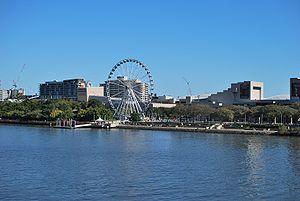
Slide est une série télévisée australienne en 10 épisodes de 42 minutes diffusée entre le 16 août 2011 et le 18 octobre 2011 sur la chaine FOX8. Aux États-Unis, la série est diffusée depuis le 16 août 2012 sur la chaine TeenNick.